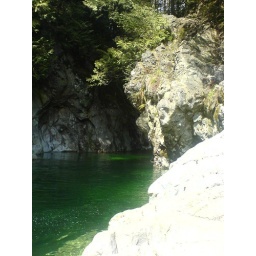
Lynn canyon near water fall